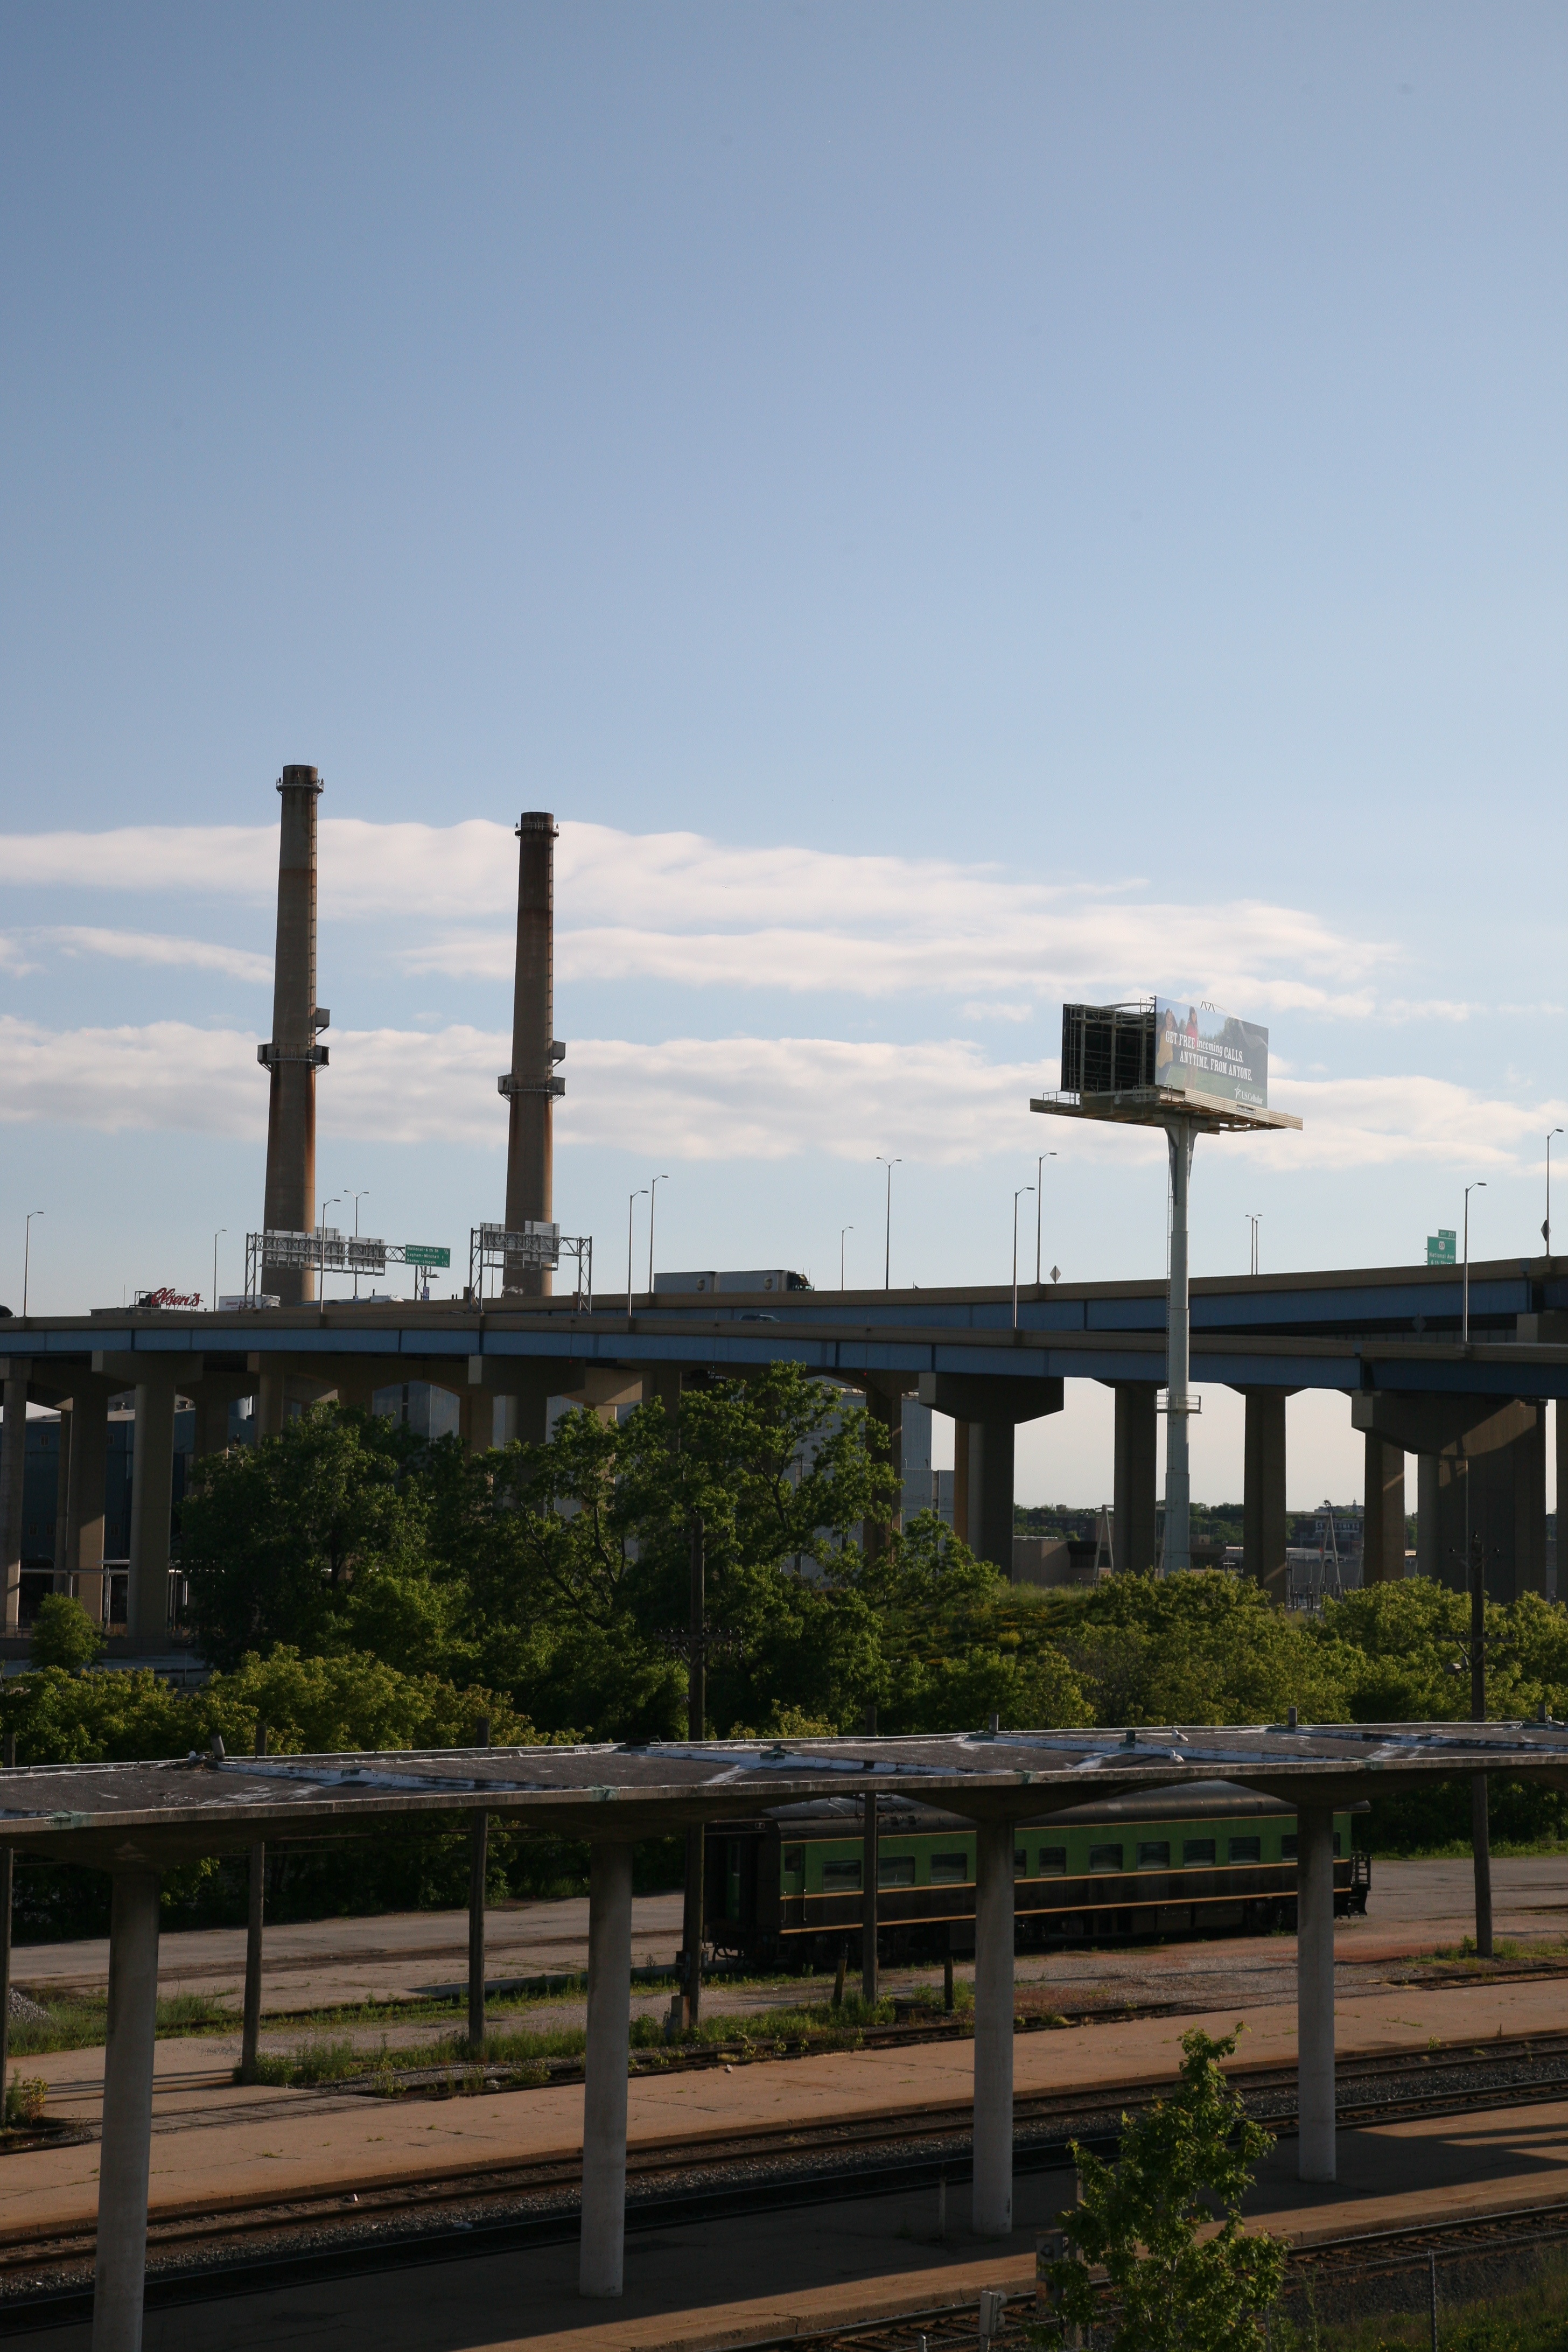
sea, coast, structure, road, skyline, train, vacation, transport, vehicle, tower, landmark, industry, railwaystation, wisconsin, milwaukee, insterstate, interstate43, urban area